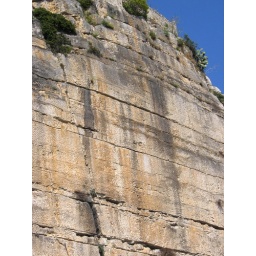
this huge mass of rock was carved out in the 2nd century to put the road through